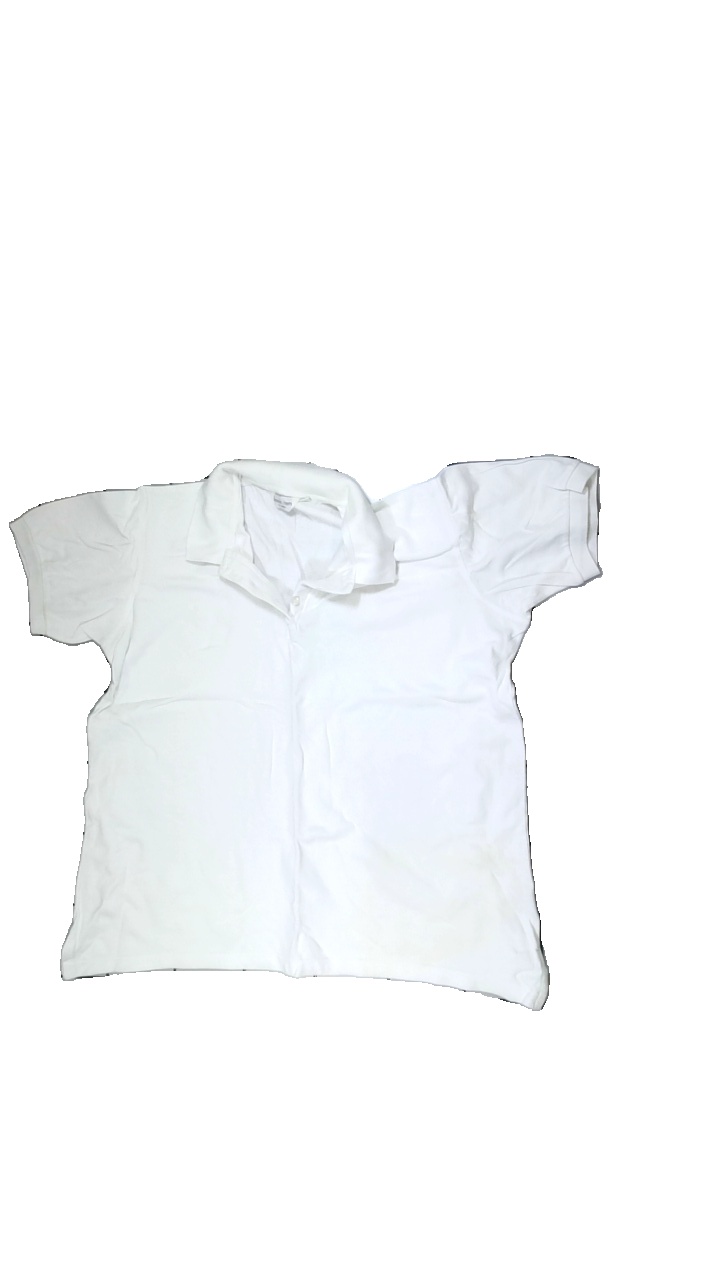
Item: Top (Men)
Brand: Basic Item
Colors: White
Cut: Regular
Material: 100% Cott
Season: All
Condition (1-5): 2
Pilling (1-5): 5
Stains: Major
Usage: Recycle
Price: <50